Basil

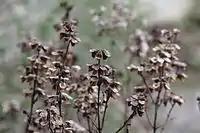
Desiccated basil showing seed dispersal

Basil is an annual, or sometimes perennial, herb. Depending on the variety, plants can reach heights of between . Basil leaves are glossy and ovulate, with smooth or slightly toothed edges that typically cup slightly; the leaves are arranged oppositely along the square stems. Leaves may be green or purple. Its flowers are small and white, and grow from a central inflorescence, or spike, that emerges from the central stem atop the plant. Unusual among Lamiaceae, the four stamens and the pistil are not pushed under the upper lip of the corolla, but lie over the inferior lip. After entomophilous pollination, the corolla falls off and four round achenes develop inside the bilabiate calyx.